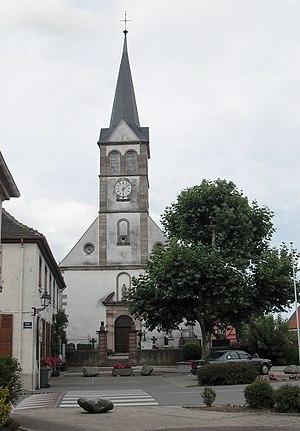
L'église Saint-Rémy á Feldkirch
Feldkirch est une commune française de la banlieue de Mulhouse située dans le département du Haut-Rhin, en région Grand Est.